Cherrybrook metro station

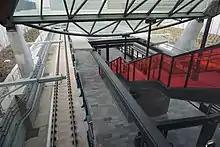
Platforms

Cherrybrook has one island platform with two faces. It is served by Metro North West & Bankstown Line services. Cherrybrook station is served by a number of bus routes operated by CDC NSW.